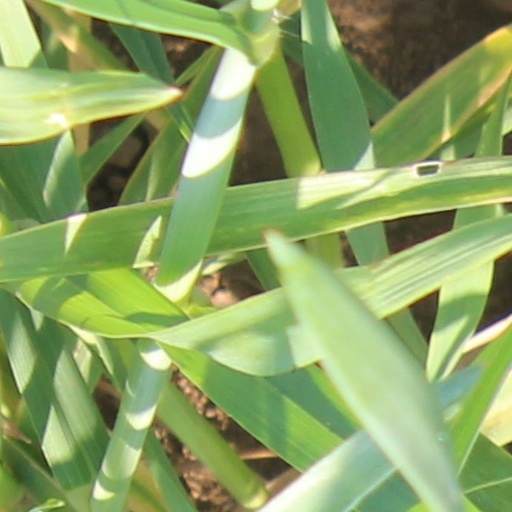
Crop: wheat